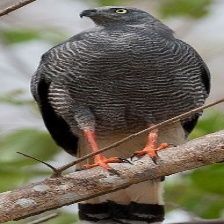
Species: CRANE HAWK
Scientific name: GERANOSPIZA CAERULESCENS